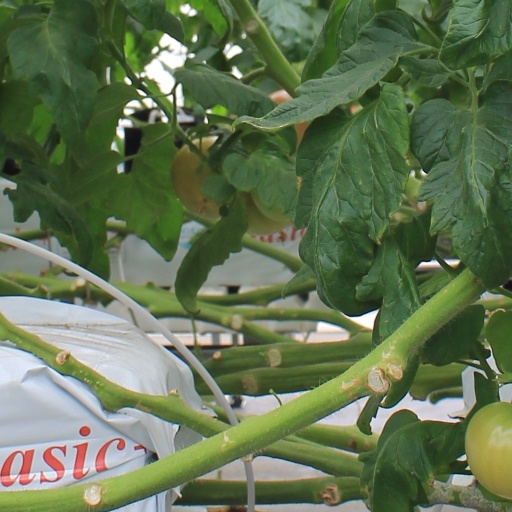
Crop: tomato